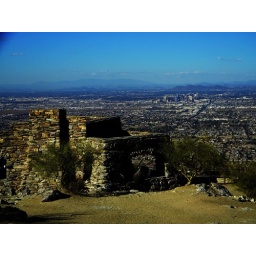
A high school team had been running up the steep road earlier, but were now meeting in the shelter house.